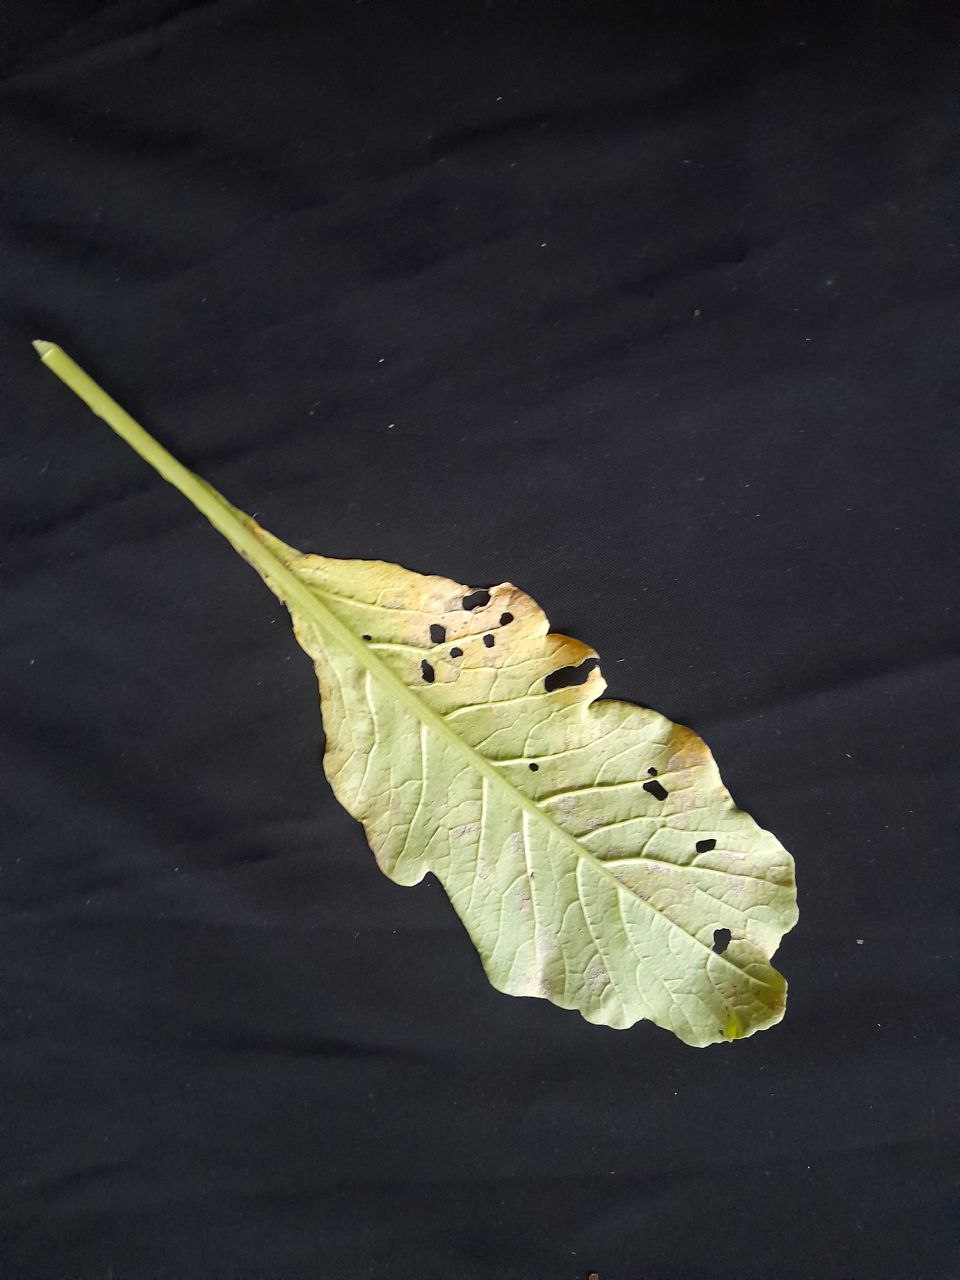
Label: flea beetle